Hugo Carvana

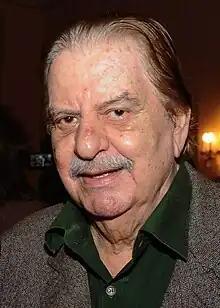
Carvana in 2010

Hugo Carvana de Hollanda (4 June 1937 – 4 October 2014) was a Brazilian actor and film director. He appeared in more than 110 films and television shows between 1954 and 2014.